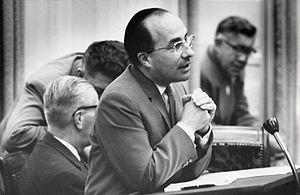
Jozef Maria Laurens Theo Cals, dit Jo Cals, né le 18 juillet 1914 à Ruremonde et mort le 30 décembre 1971 à La Haye, est un homme d'État néerlandais. Membre du Parti populaire catholique, il est Premier ministre des Pays-Bas du 14 avril 1965 au 22 novembre 1966. Le 5 décembre 1966, lui est accordé le titre honorifique de ministre d'État.